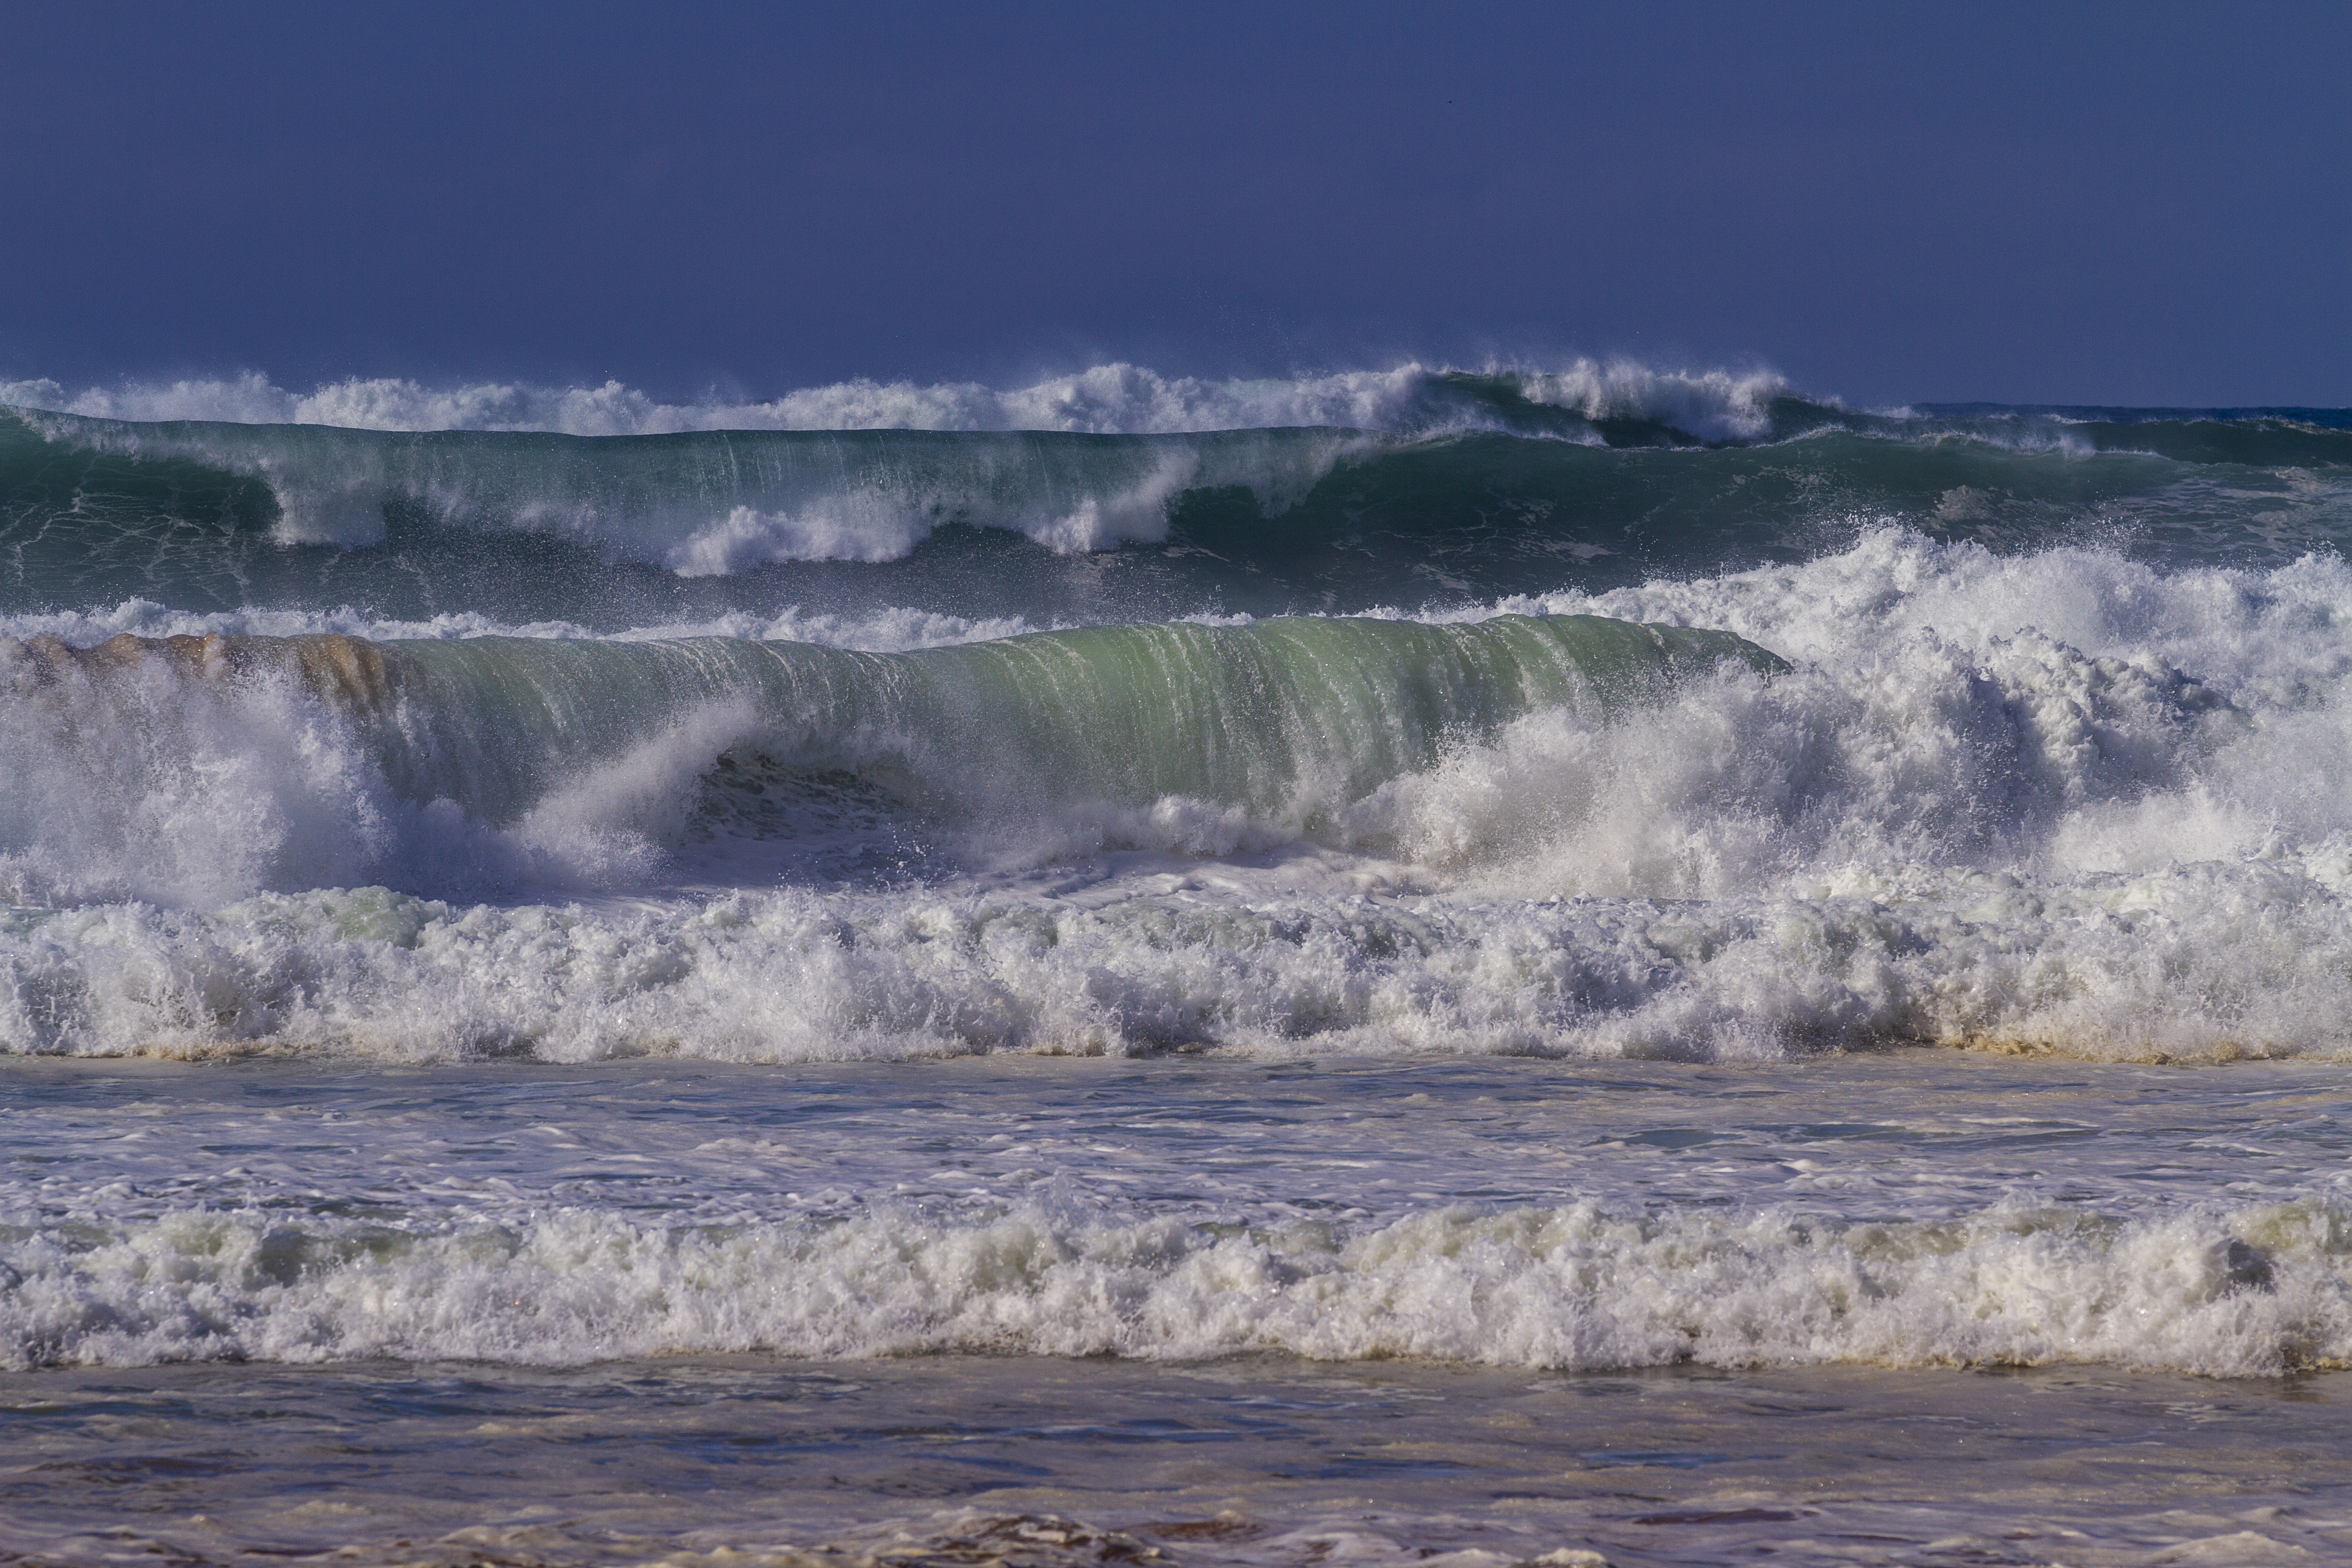
water, waves, surf, breakers, spray, move, foam, agitated, wave, wind wave, sea, ocean, tide, sky, shore, coast, wind, coastal and oceanic landforms, beach, cloud